King's Guard

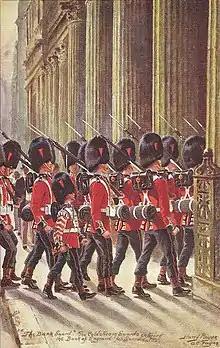
A Coldstream Guards detachment arriving at the Bank of England for guard duty in 1906

Although the guards were previously positioned among the public, in recent times, more and more of the sentry posts have been moved away from the public because of incidents involving tourists interfering with the guards' job, as well as incidents where the guards have had to discipline tourists for disrespectful or dangerous behaviour. In 2012, footage of a tourist disrespecting the guards went viral, in which a Russian tourist refused to stop their attempt at climbing the Buckingham Palace fence despite the guard aiming his SA80 rifle at the would-be intruder. Similar arrangements also had to be made at other postings, with ropes installed between the sentry posts at Windsor Castle and the public after an incident occurred between a sentry and a tourist who was mocking him, pretending to march alongside him and eventually grabbing the shoulder on which his rifle was resting.